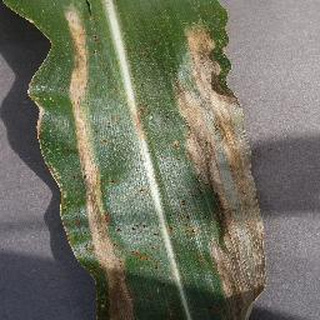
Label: corn_northern_leaf_blight